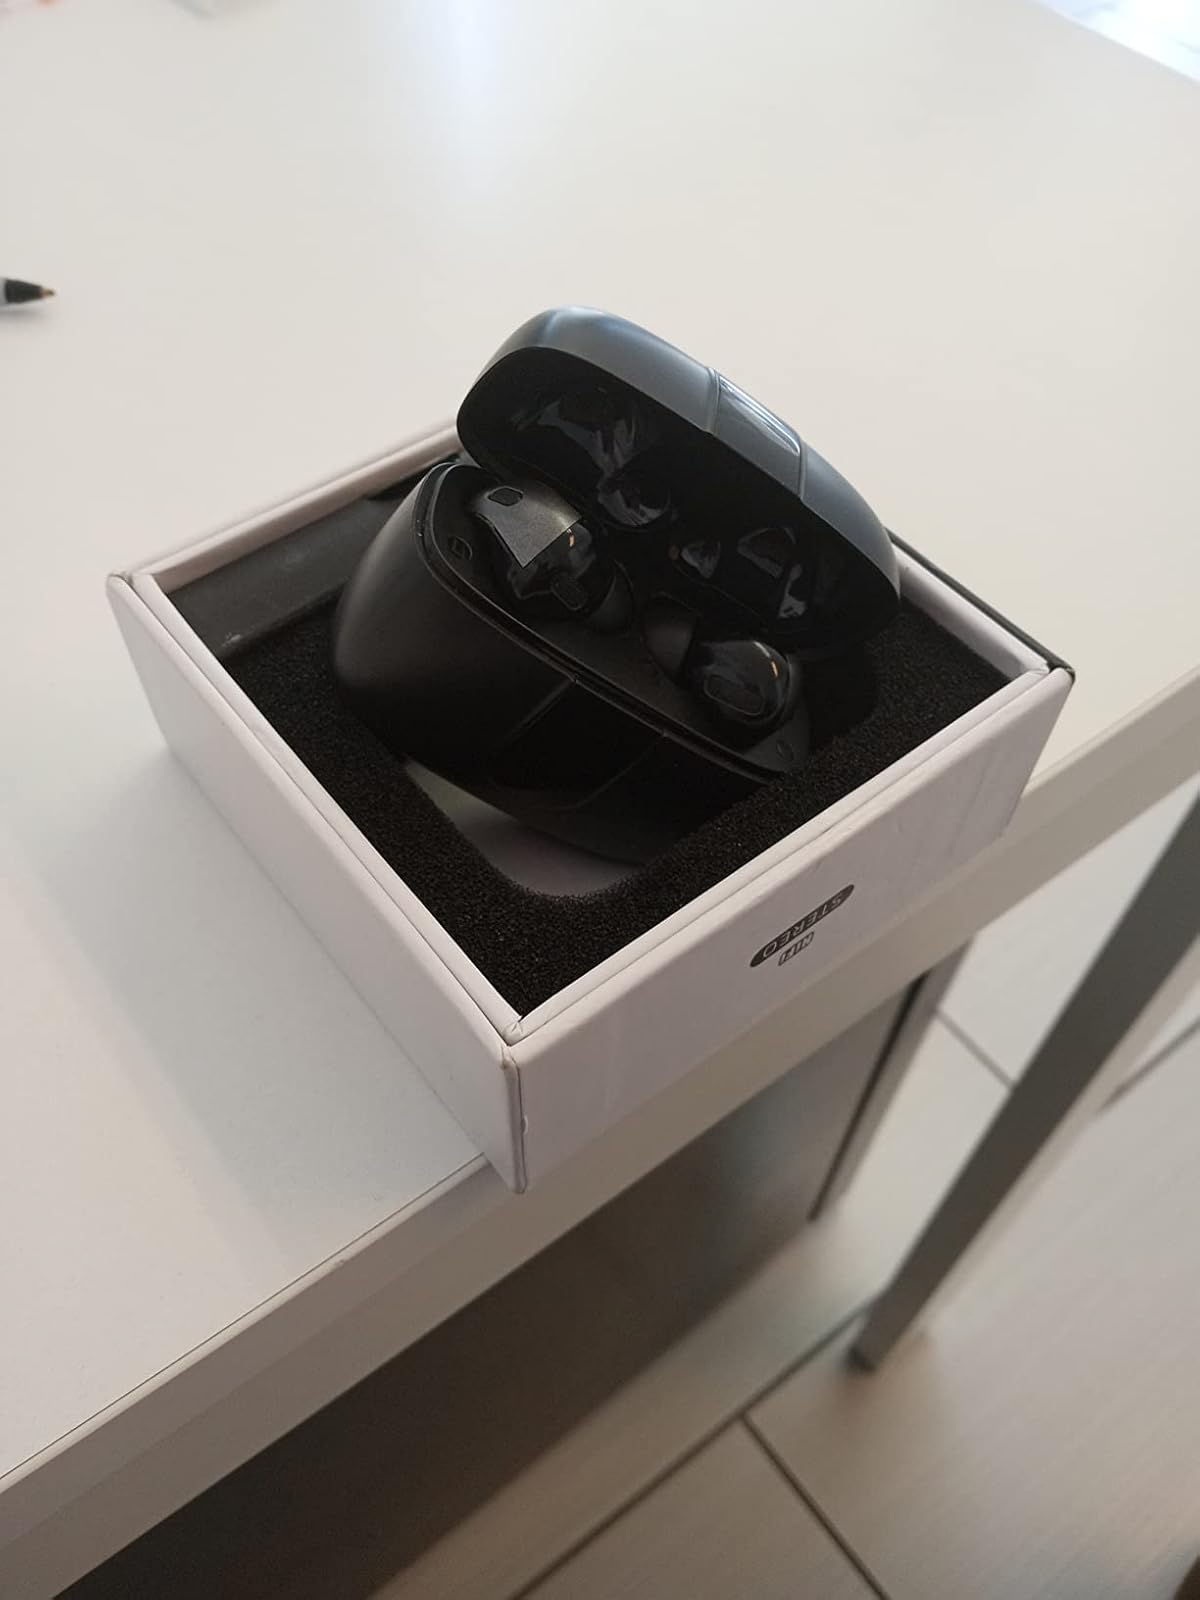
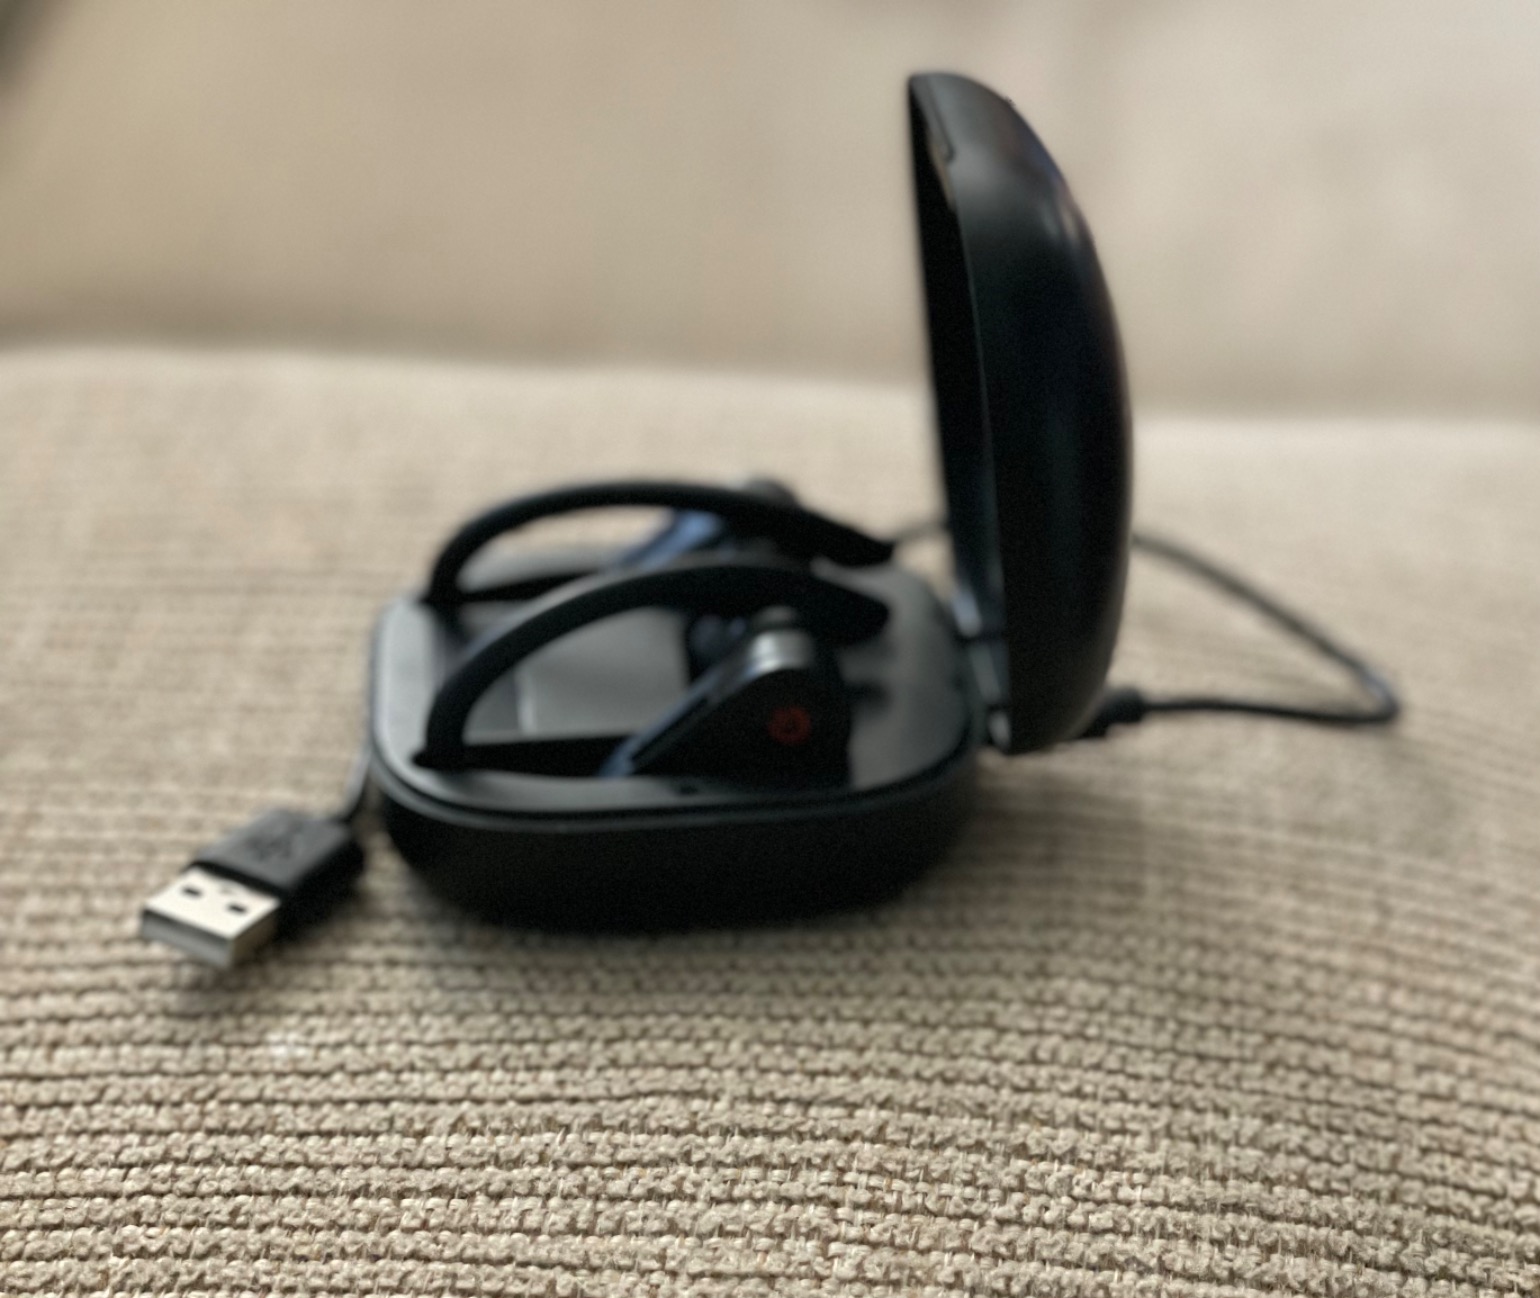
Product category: earbuds
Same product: no